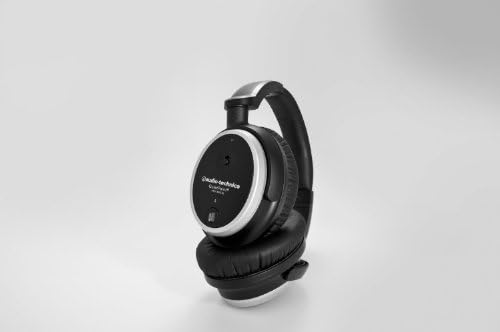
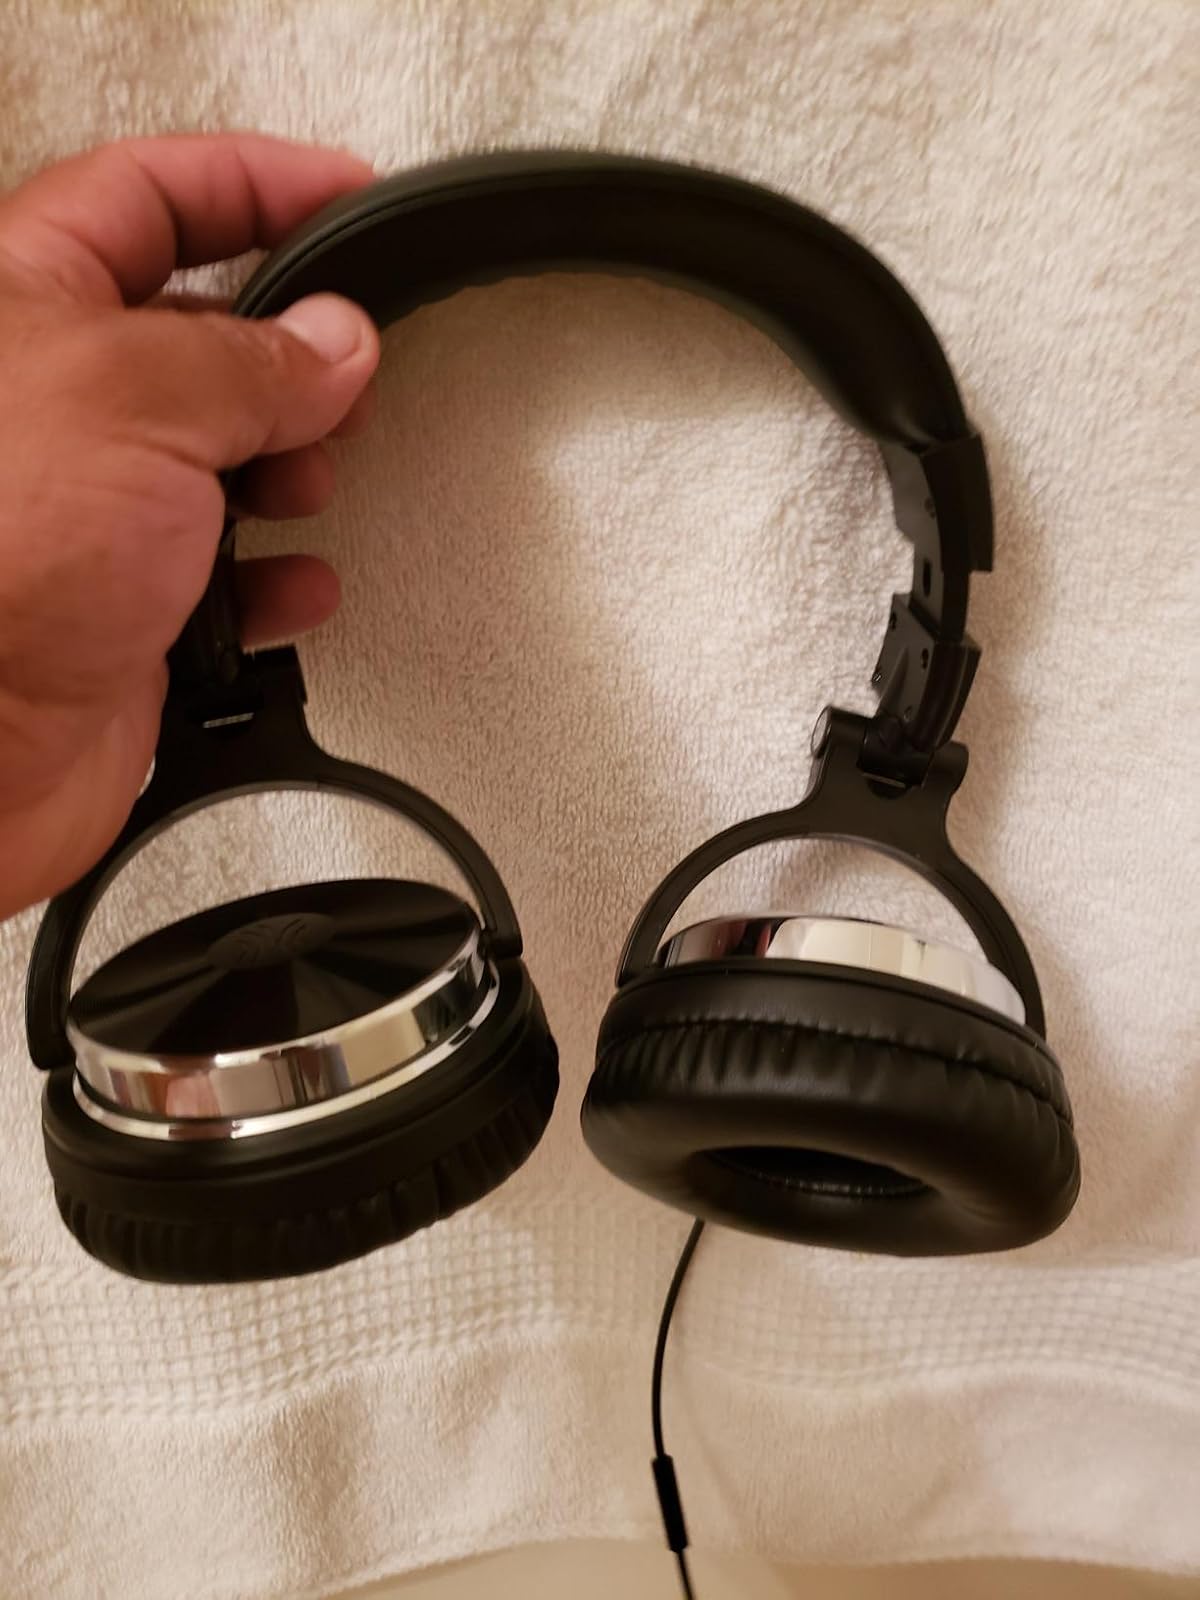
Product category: headphones
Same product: no